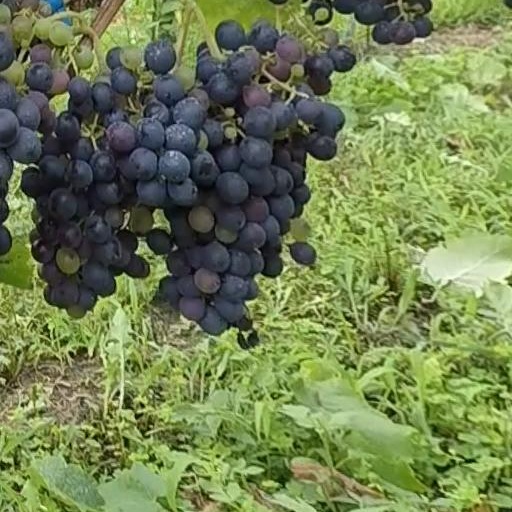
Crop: grape